The Robesonian

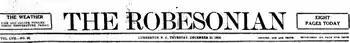
"The Robesonian" nameplate c. 1926

The Robesonian is a newspaper published in Lumberton, North Carolina, Tuesday through Friday afternoon and Saturday and Sunday morning.